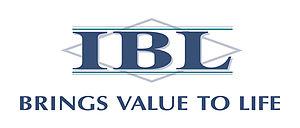
Logo d'IBL Group
Ireland Blyth Limited est une entreprise enregistrée créée le 14 juillet 1972 à la suite de la fusion des sociétés Blyth Brothers & Co. et d’Ireland Fraser & Co., qui opéraient toutes deux à l'île Mauritius depuis le début du XIXᵉ siècle. La société a fait son entrée en bourse sur la liste officielle de la bourse de Maurice en 1994.